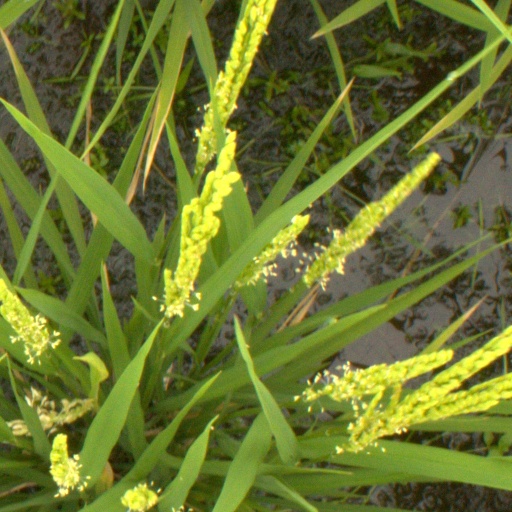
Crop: rice